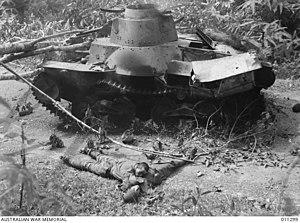
Le Type 95 Ha-Gō, connu également sous le nom de Type 97 Ke-Go, est un char léger employé par l'armée impériale japonaise durant la Seconde guerre sino-japonaise et la Seconde Guerre mondiale. Bien qu'il fût très lent pour un char léger, il démontra ses qualités contre l'infanterie ennemie durant les campagnes en Mandchourie et en Chine, où l'armée nationale révolutionnaire chinoise ne possédait que très peu de blindés ou d'armes anti-char pour lui faire face. Il lui manquait cependant le blindage et l'armement des chars alliés contemporains, et il était déjà considéré comme obsolète au début de la Seconde Guerre mondiale. Plus de 2 000 unités de ce char furent néanmoins produites. Le char Type 95 Ha-Gō fut également employé par les détachements de marins de la Marine impériale japonaise durant la Guerre du Pacifique.